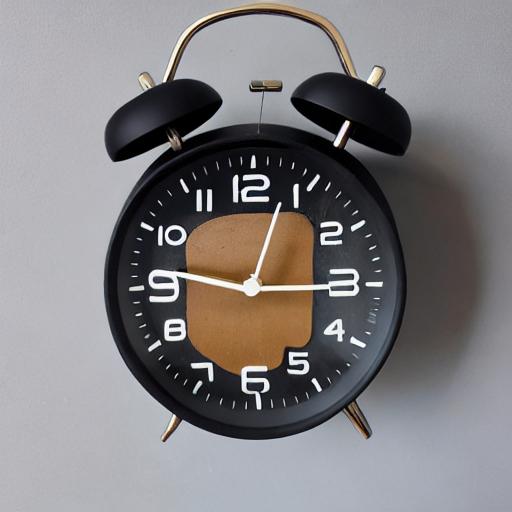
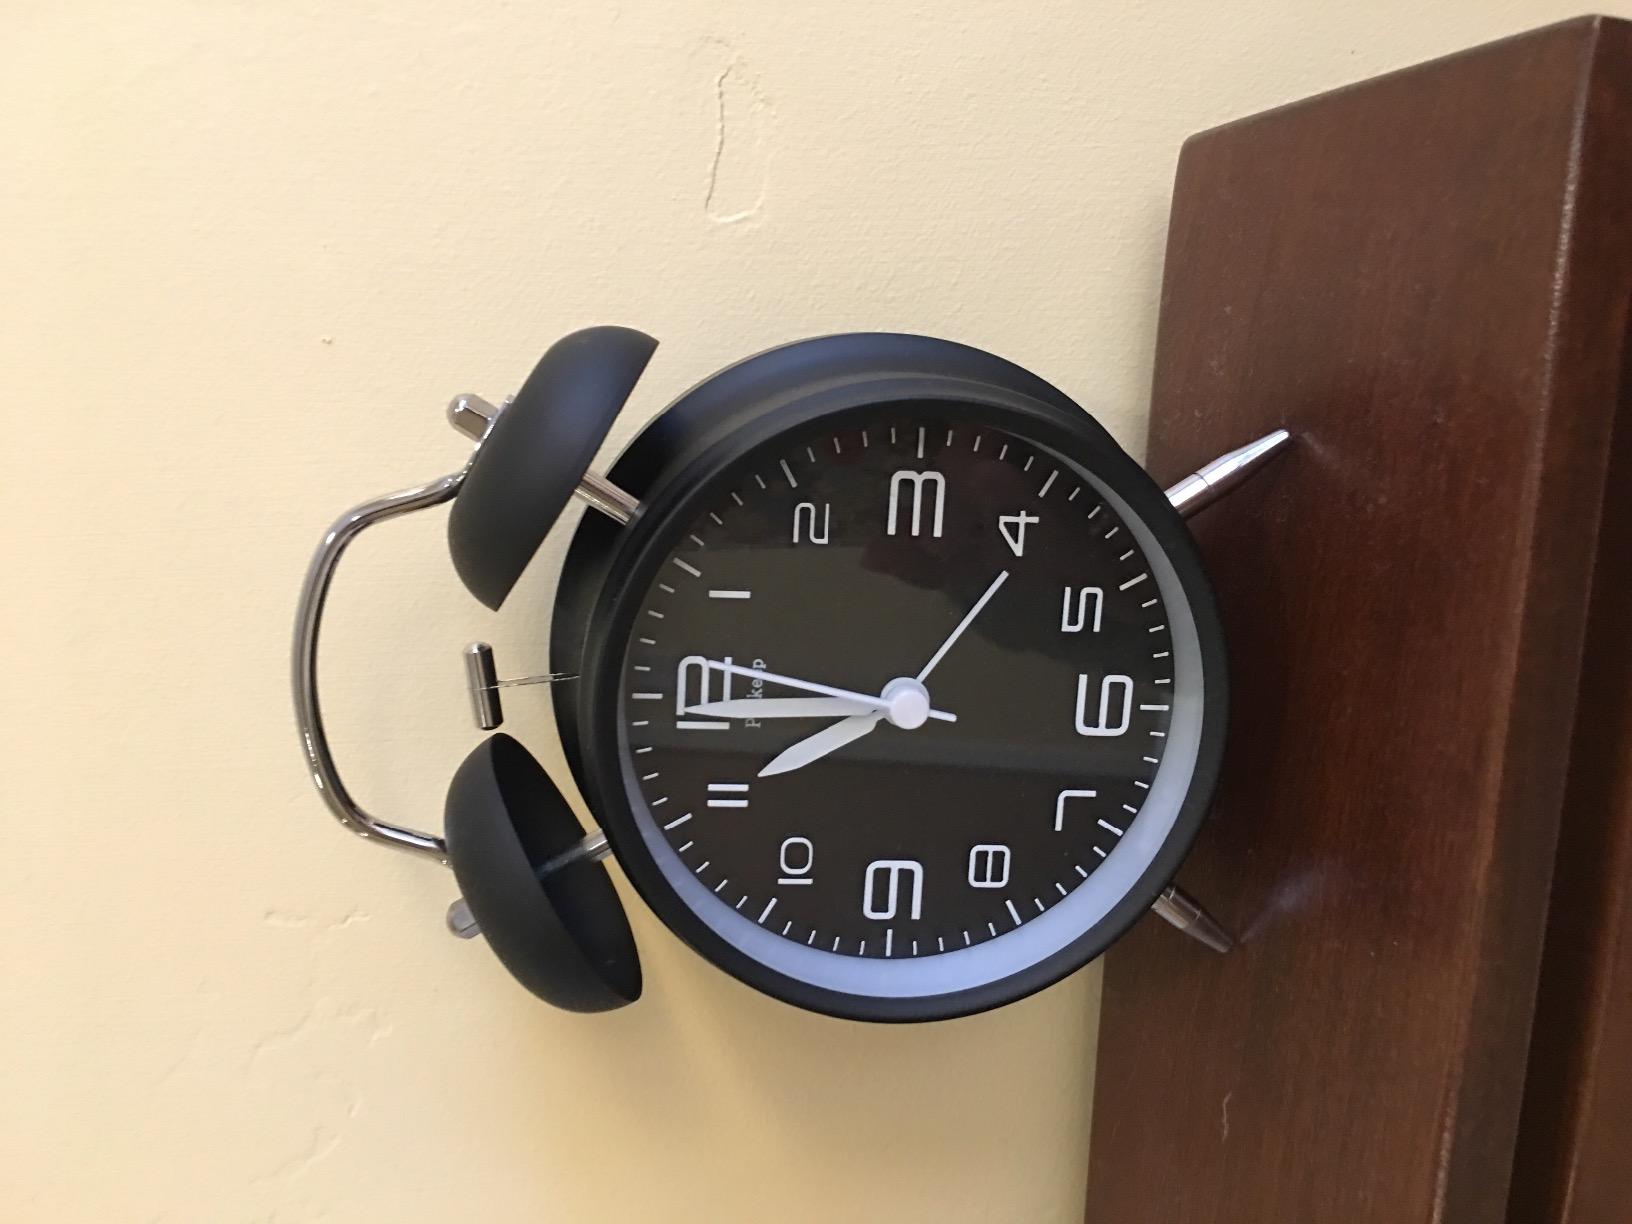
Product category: clock
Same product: no